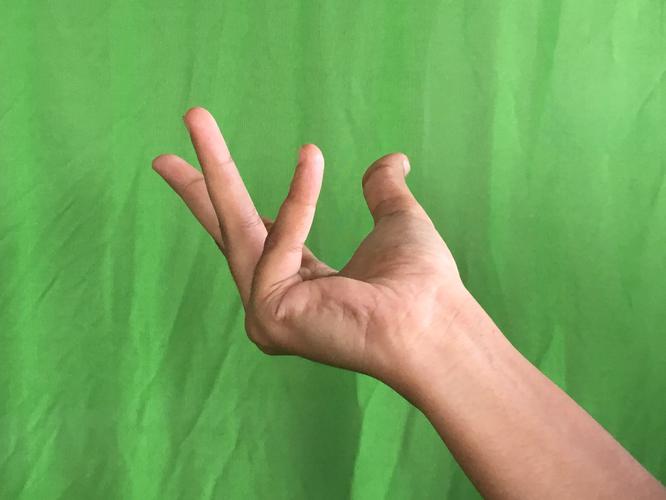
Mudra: Alapadmam
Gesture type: single_hand